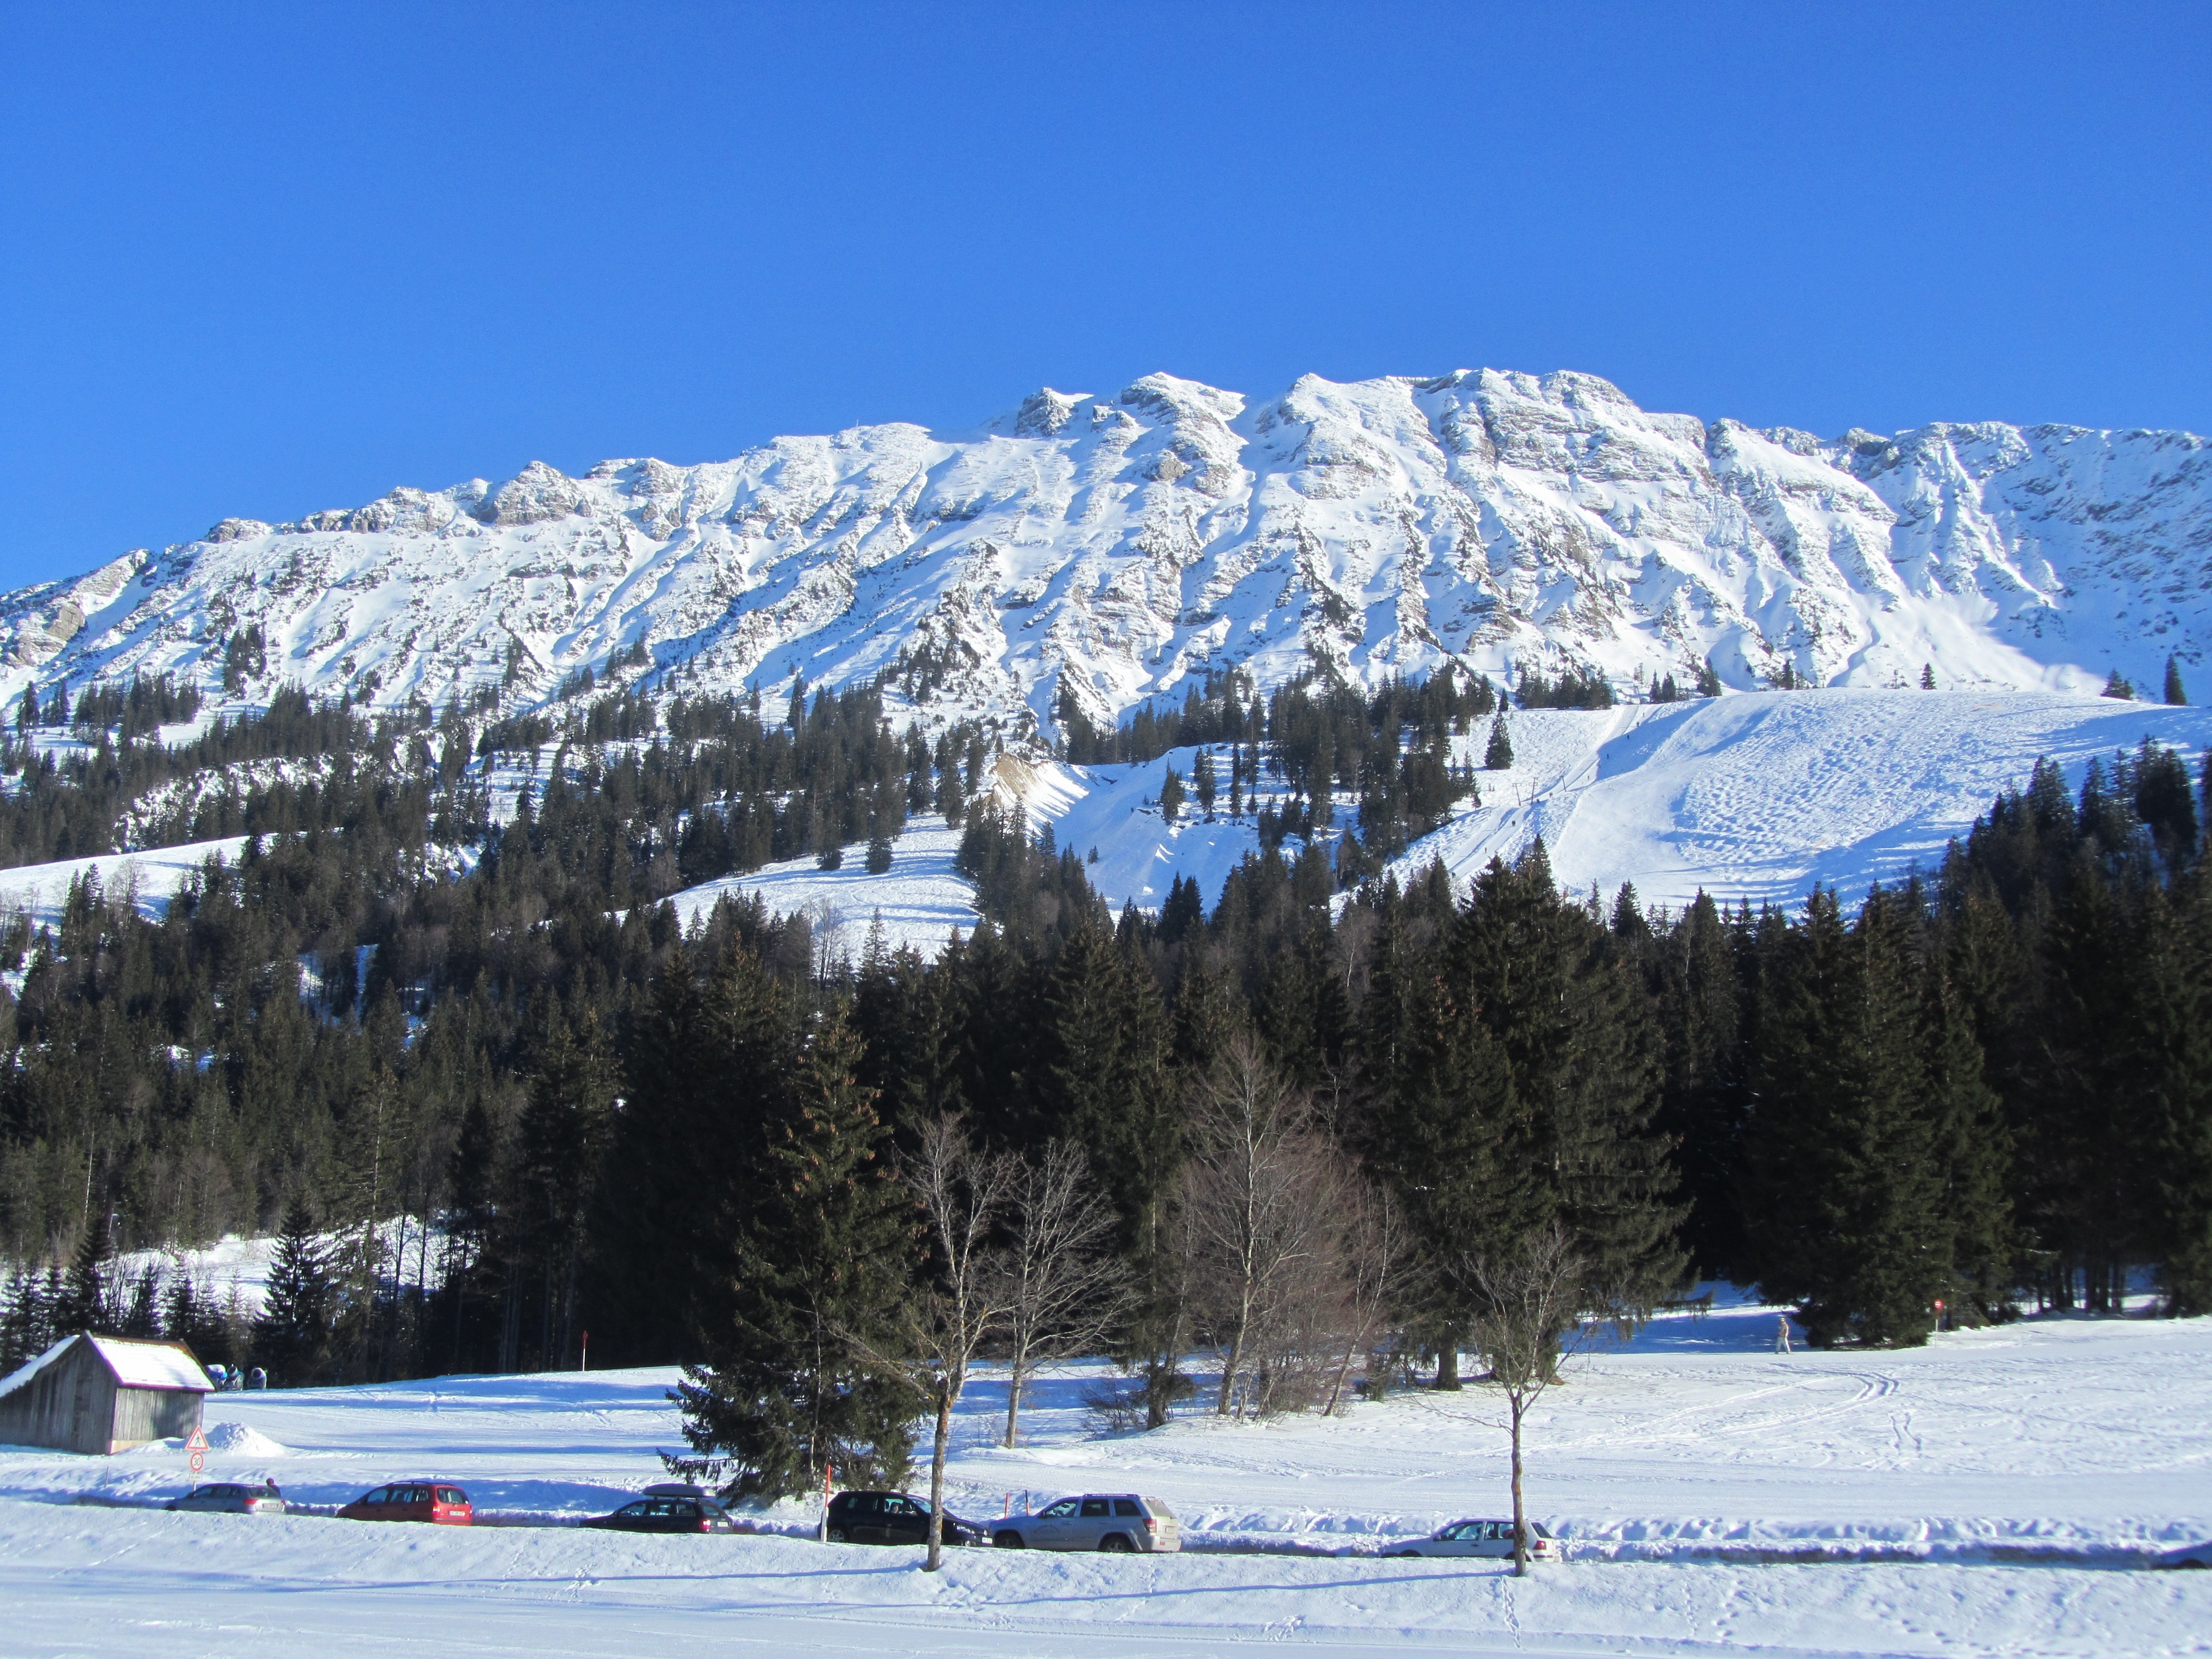
mountain, snow, winter, mountain range, panorama, weather, skiing, season, sports equipment, winter sport, resort, alps, ski, piste, allg u, nordic skiing, ski equipment, oberjoch, geological phenomenon